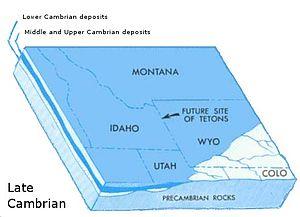
La géologie de la région de Grand Teton se caractérise par des roches faisant partie des plus vieilles de la planète, alors que les montagnes font partie des plus récentes d'Amérique du Nord. Le massif montagneux du Teton Range, situé en grande partie dans le parc national de Grand Teton, commence à apparaître il y a environ 9 millions d'années. La proche vallée de Jackson Hole est, de son côté, le vestige d'un bassin sédimentaire plus ancien.